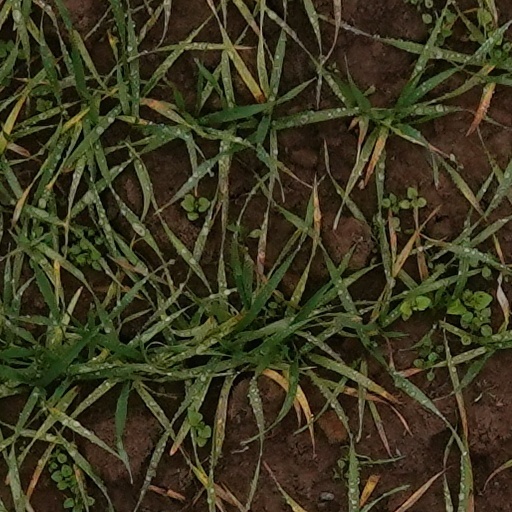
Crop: wheat